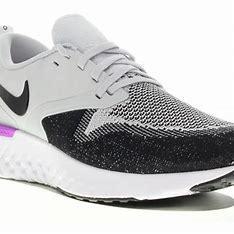
Brand: Nike
Model: Odyssey React Flyknit 2